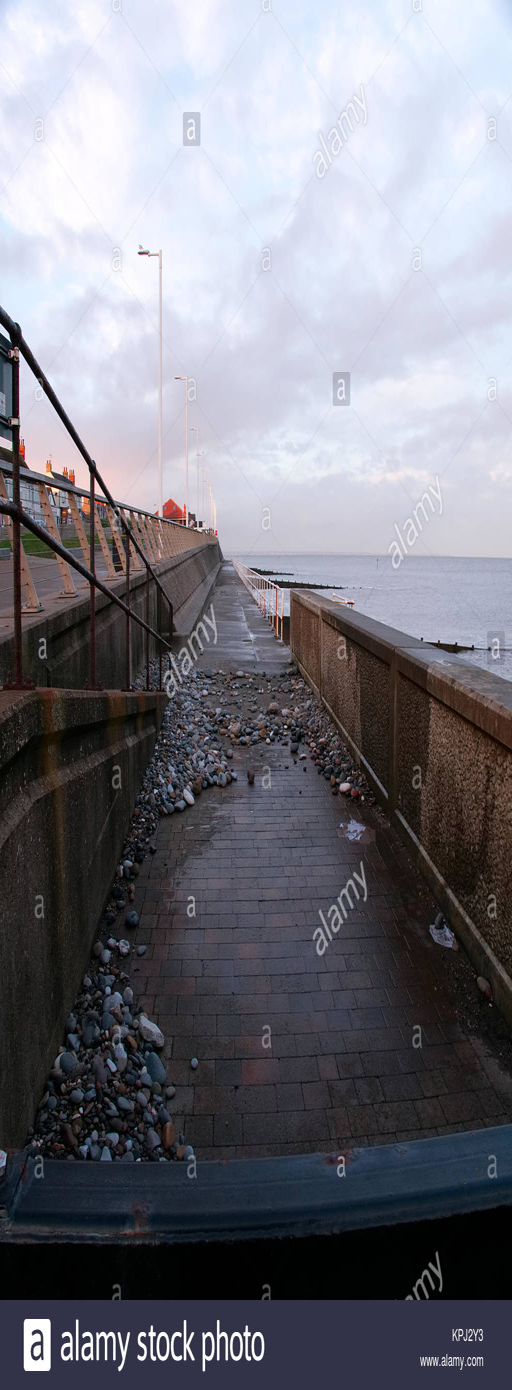
large stones & pebbles on the walkway washed up by recent high tides and strong